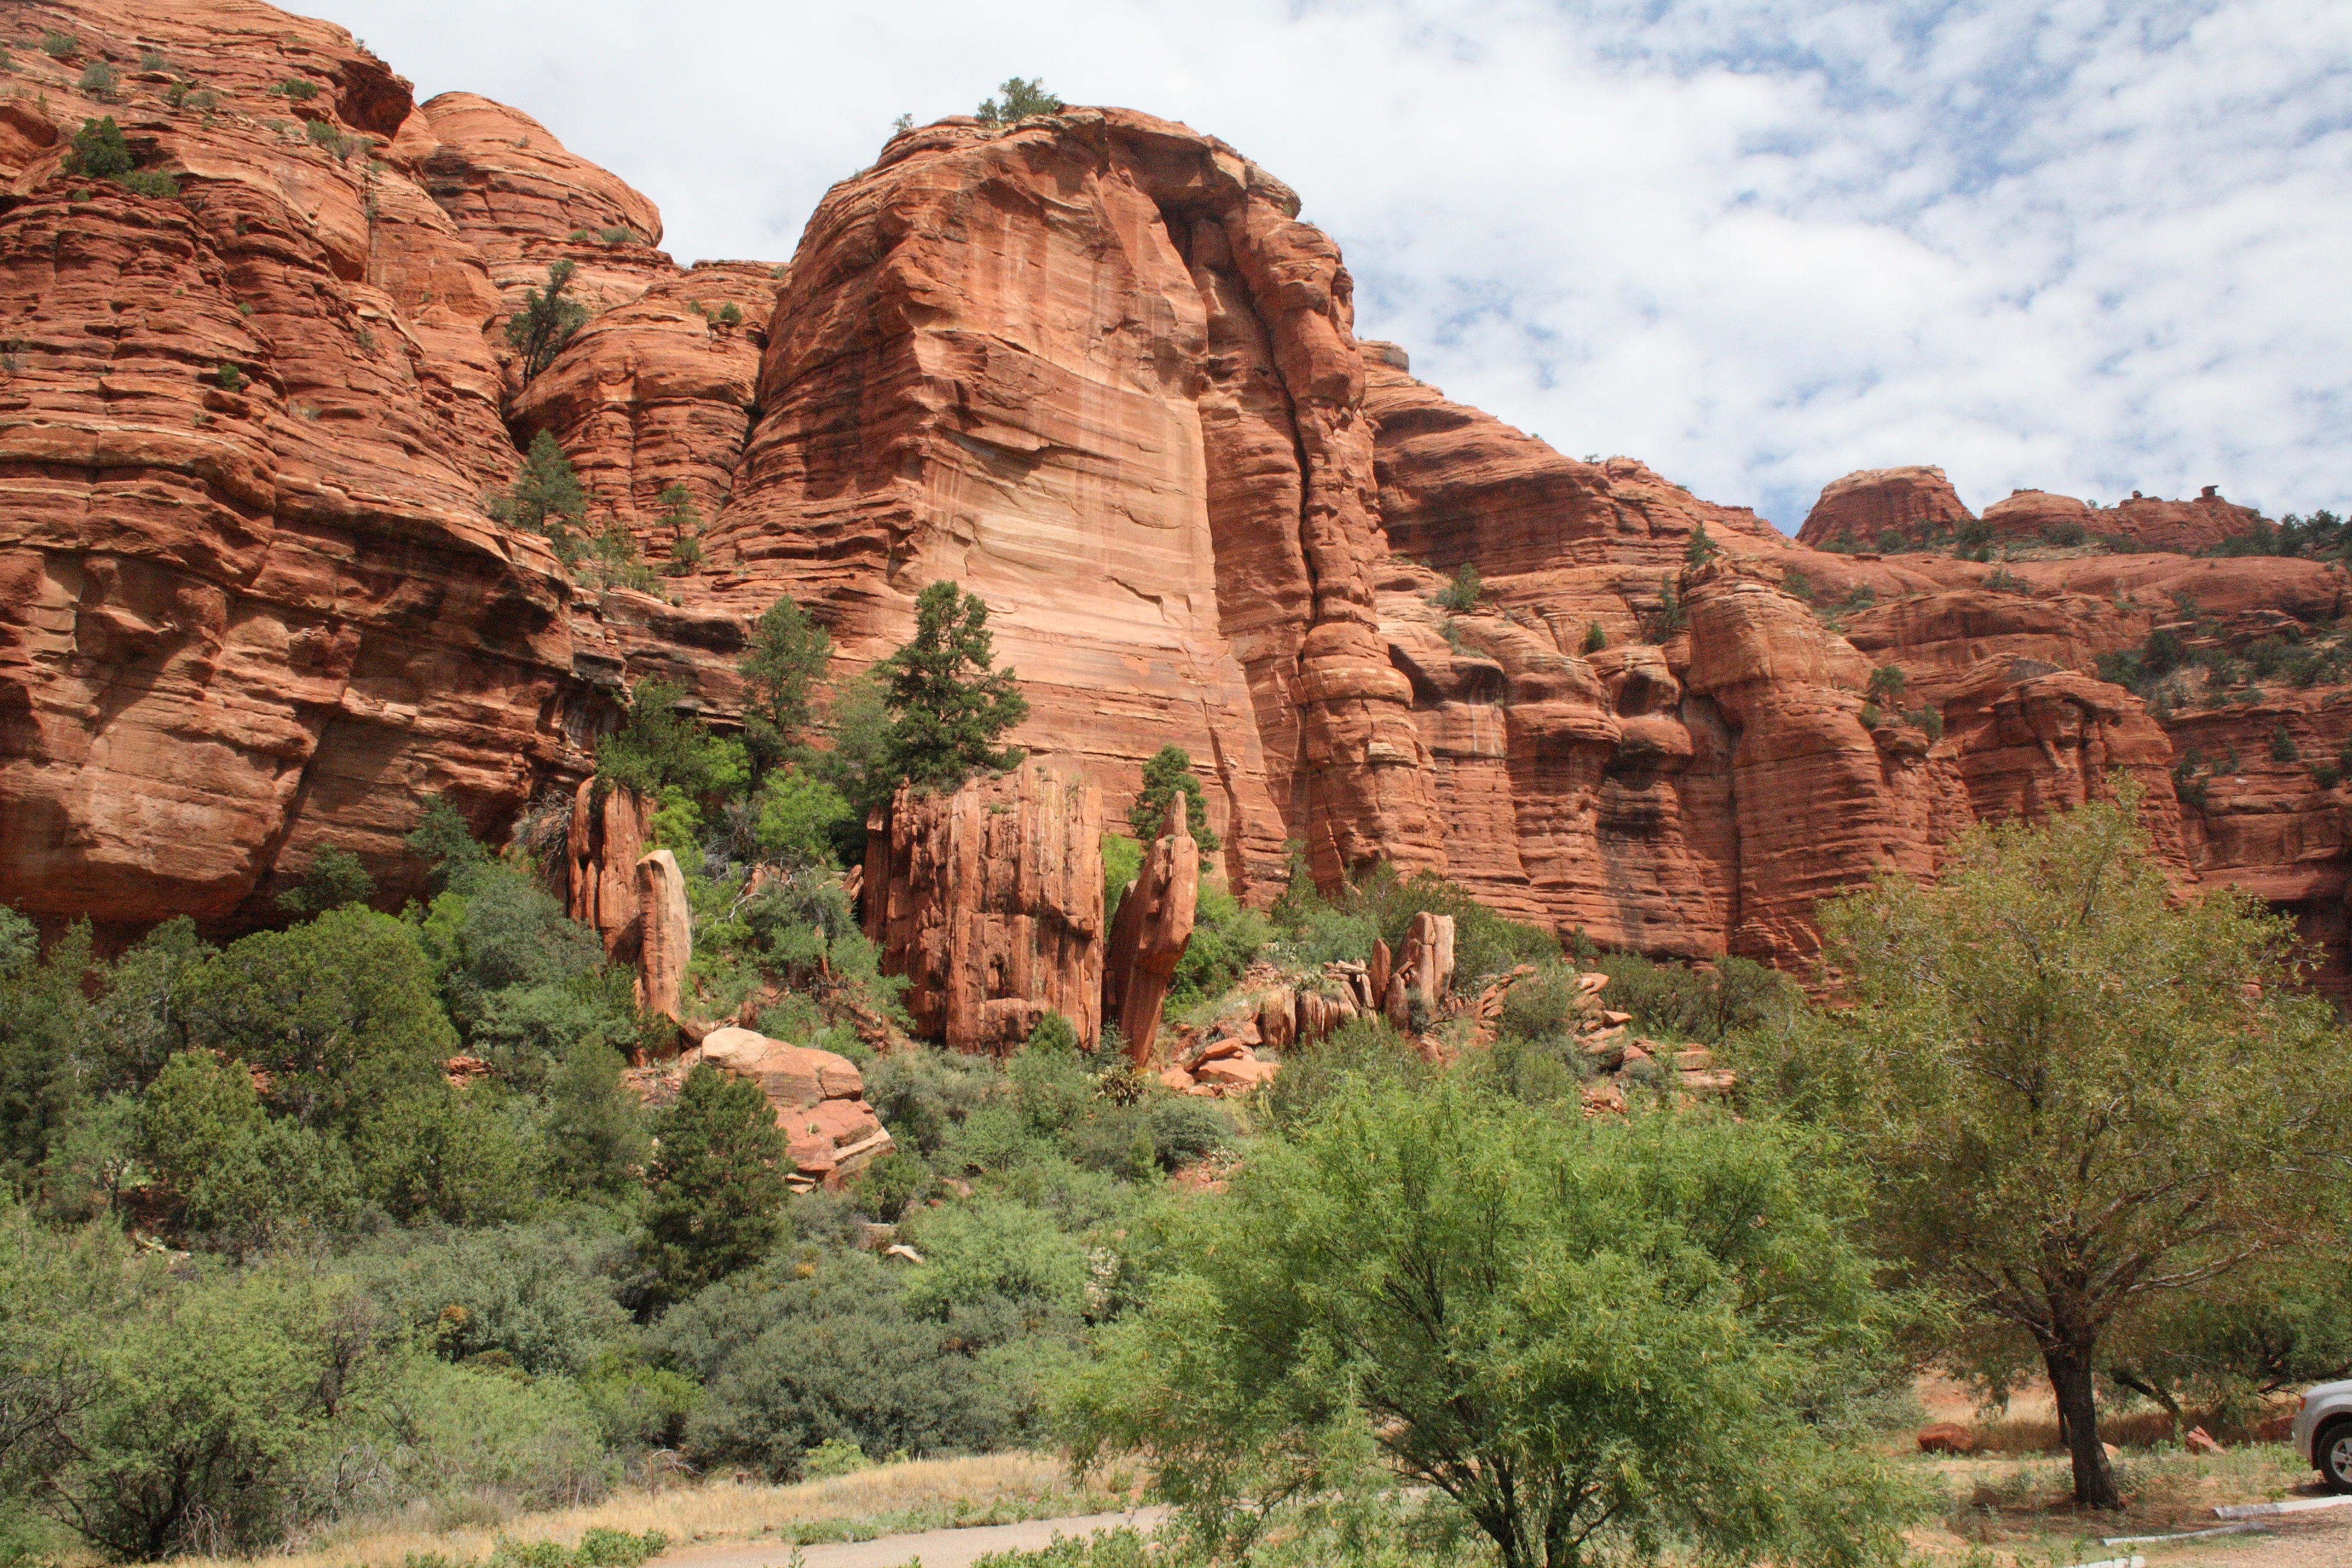
landscape, rock, valley, formation, cliff, arch, park, usa, canyon, terrain, national park, arizona, geology, badlands, plateau, sedona, wadi, landform, red rocks, geographical feature